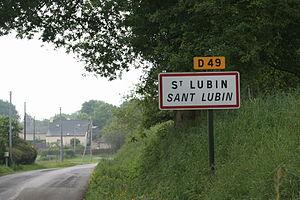
Panneau d'entrée à Saint-Lubin, commune de Kergrist-Moëlou, Côtes d'Armor (22)
Saint-Lubin est un toponyme, odonyme et patronyme inspiré de Saint Lubin, évêque de Chartres, mort vers 557.